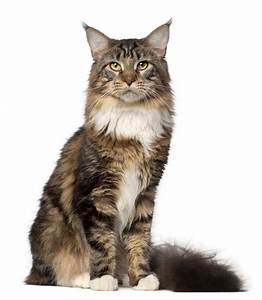
Label: gatto